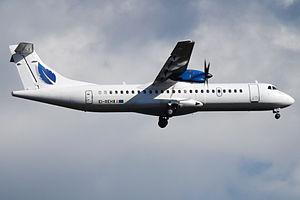
Comhfhorbairt Limited, ou Stobart Air est une compagnie aérienne régionale basée à Dublin, en Irlande. Elle exploite des vols commerciaux réguliers sous la marque d'Aer Lingus Regional et de Flybe. Elle opérait également auparavant pour le compte de CityJet.